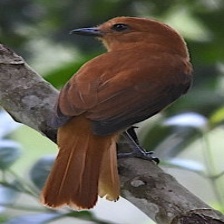
Species: CINNAMON ATTILA
Scientific name: ATTILA CINNAMOMEUS